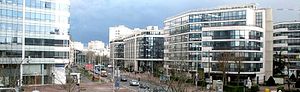
Paris / Byens form / Kvarterer og historiske centre / I Parisområdet
Val de Seine.
Paris er Frankrigs hovedstad og ligger ved Seinen i det nordlige Frankrig, i hjertet af regionen Île-de-France. Paris har en anslået befolkning på 2.2 mio inden for sine administrative grænser.Det ubrudt bebyggede byområde i Paris strækker sig langt ud over byens administrative grænser og huser 10.413.386 Et yderligere udvidet metropolområde centreret omkring byen, Paris' aire urbaine, er med en befolkning på ca. 12,1 millioner et af de største byområder i Europa efter befolkning.